Karakurt-class corvette

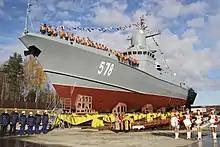
Launching of "Burya" at the Pella Shipyard

The Russian Defence Ministry signed a contract for several more vessels during the International ARMY-2017 Military-Technical Forum.